BMW R1200C

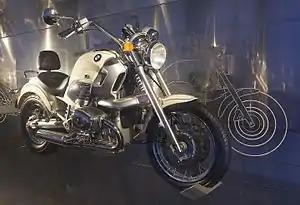
BMW R 1200 C in the BMW Museum, Munich

The BMW R1200C was a cruiser motorcycle made by BMW Motorrad from 1997 to 2004. BMW manufactured 40,218 units, including a smaller engine version, the R850C, which was produced from 1997 to 2000.